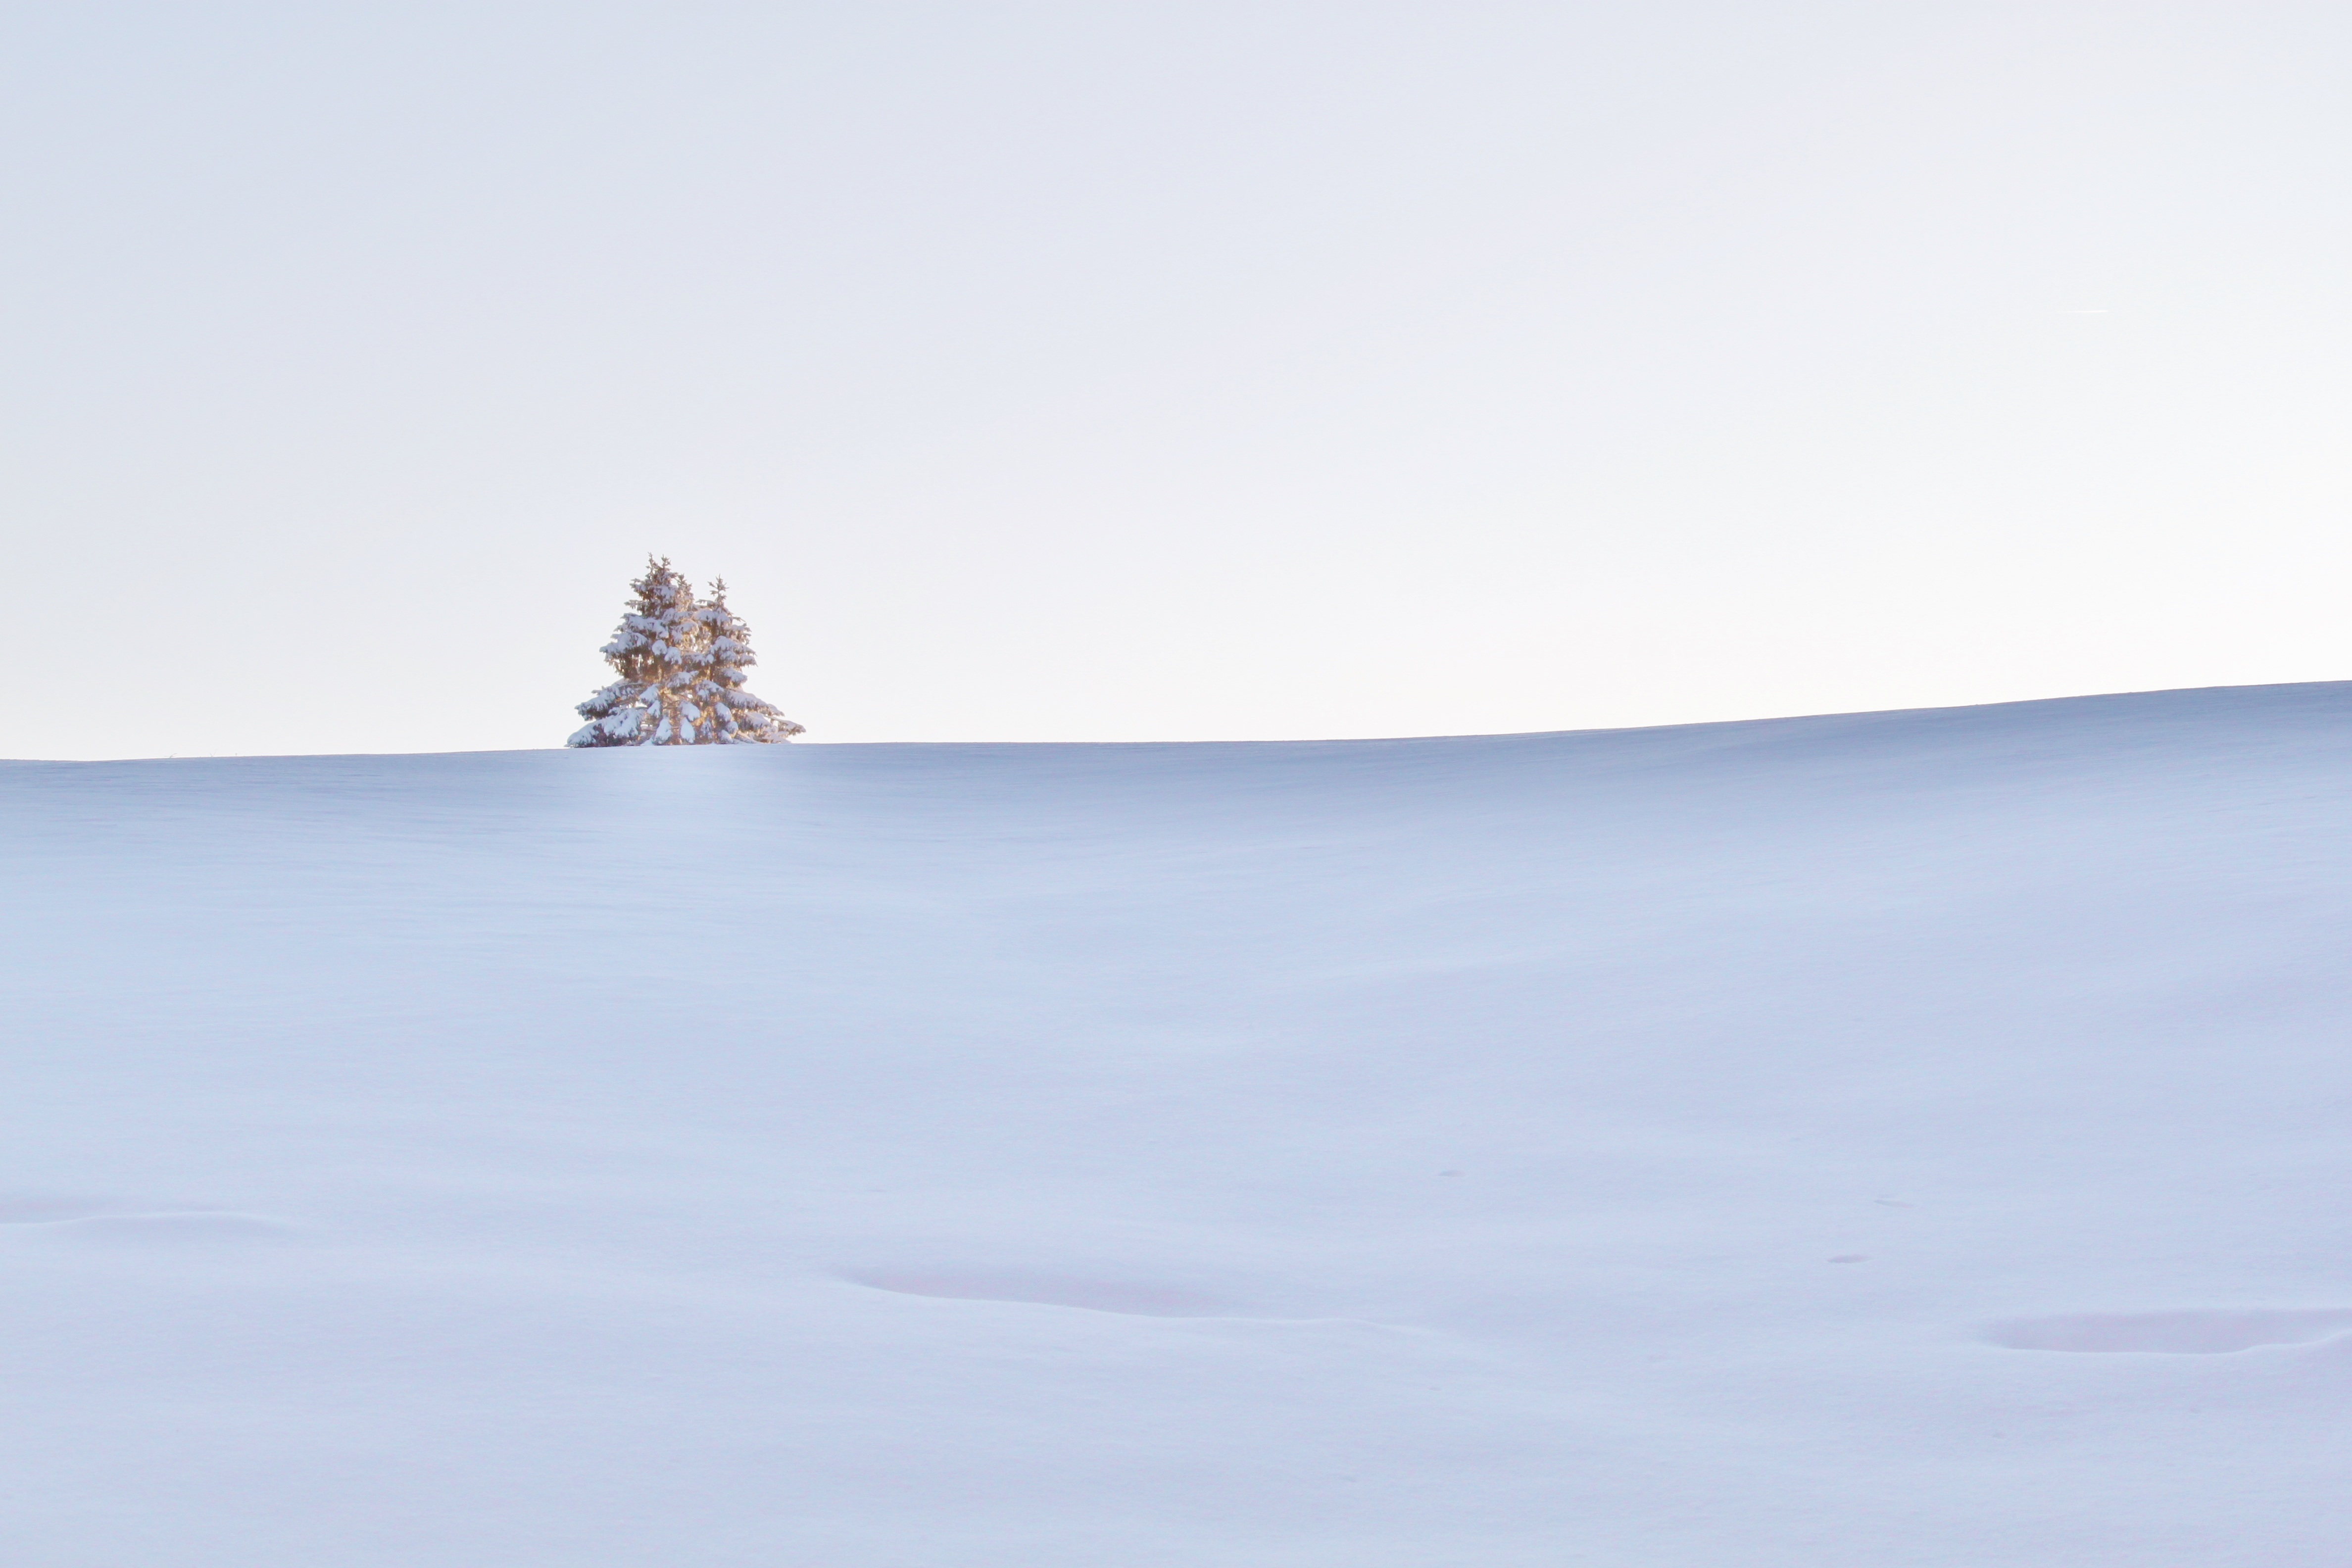
landscape, tree, nature, sand, mountain, snow, cold, winter, frost, alone, ice, weather, arctic, lonely, fir, season, blizzard, winter dream, wintry, winter magic, freezing, snow landscape, snowfield, snowed in, powder snow, snow magic, natural environment, atmospheric phenomenon